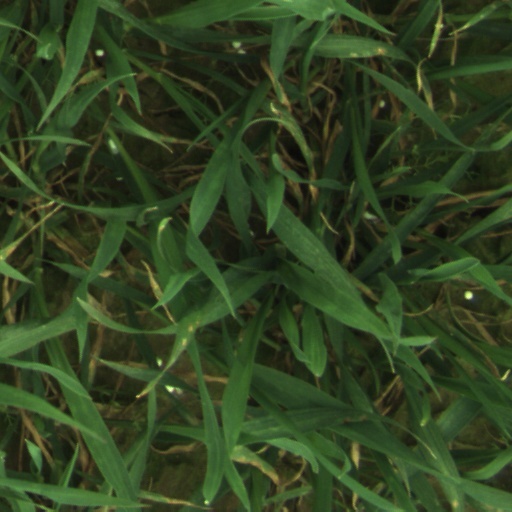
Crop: wheat